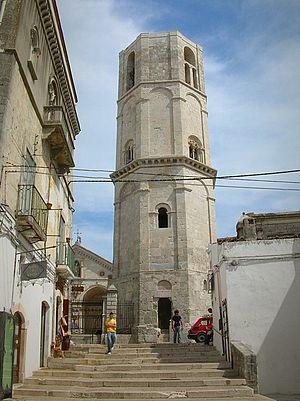
Entrée de l'église Saint-Michel à Monte Sant'Angelo
Le sanctuaire de Monte Gargano, parfois appelé tout simplement Monte Gargano, est un sanctuaire catholique sur le mont Gargano en Italie. Il se situe plus précisément dans la commune de Monte Sant'Angelo dans la province de Foggia, dans les Pouilles.